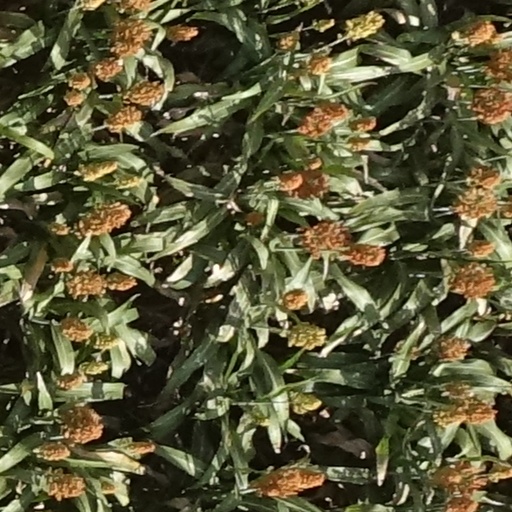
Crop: sorghum